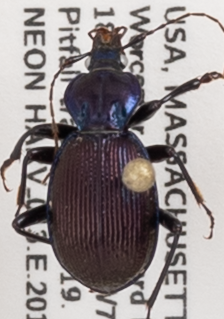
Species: Sphaeroderus canadensis canadensis
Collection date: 2019-07-02
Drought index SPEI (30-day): -0.26
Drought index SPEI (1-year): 2.09
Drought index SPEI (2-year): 2.09